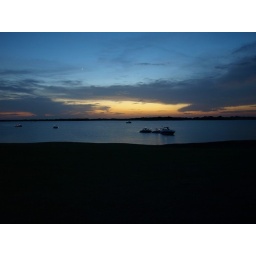
Boats were tied together, kids were jumping in swimming